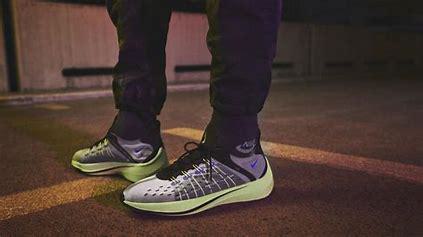
Brand: Nike
Model: Exp X14